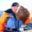
Label: flatfish